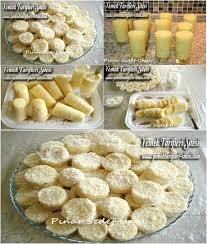
Yemek: lokum